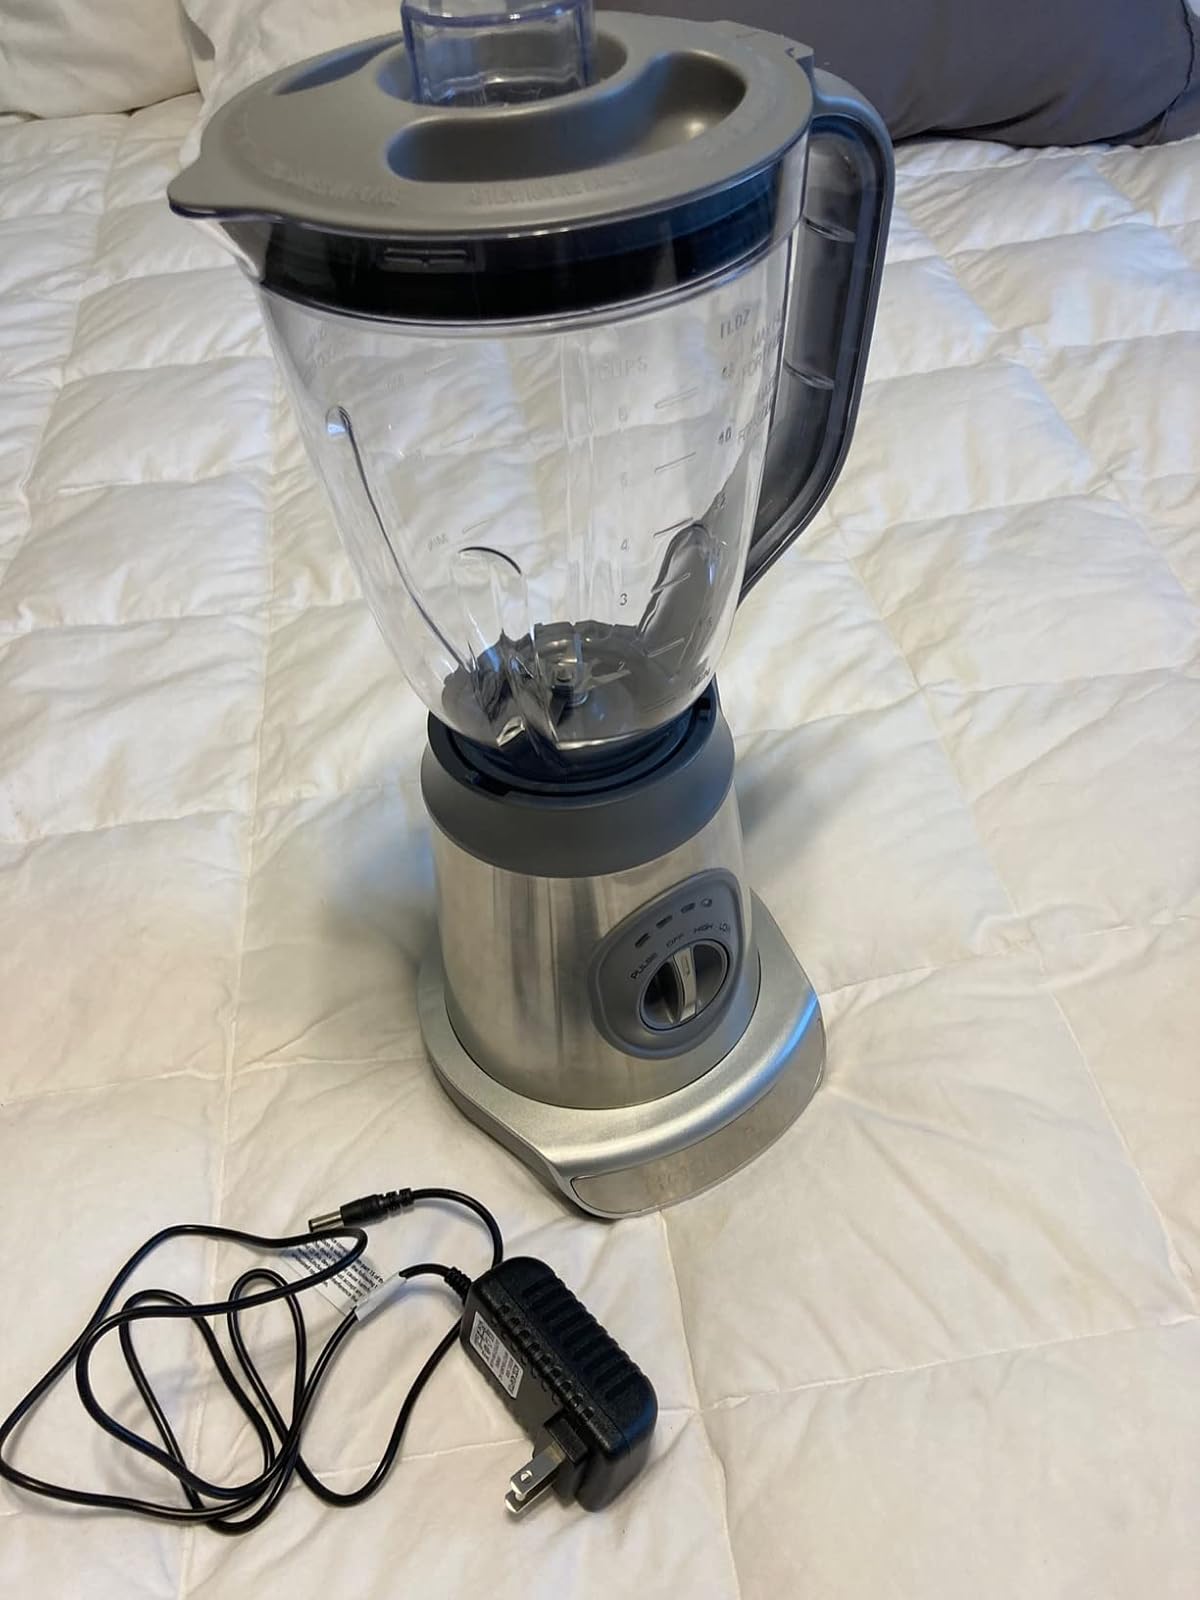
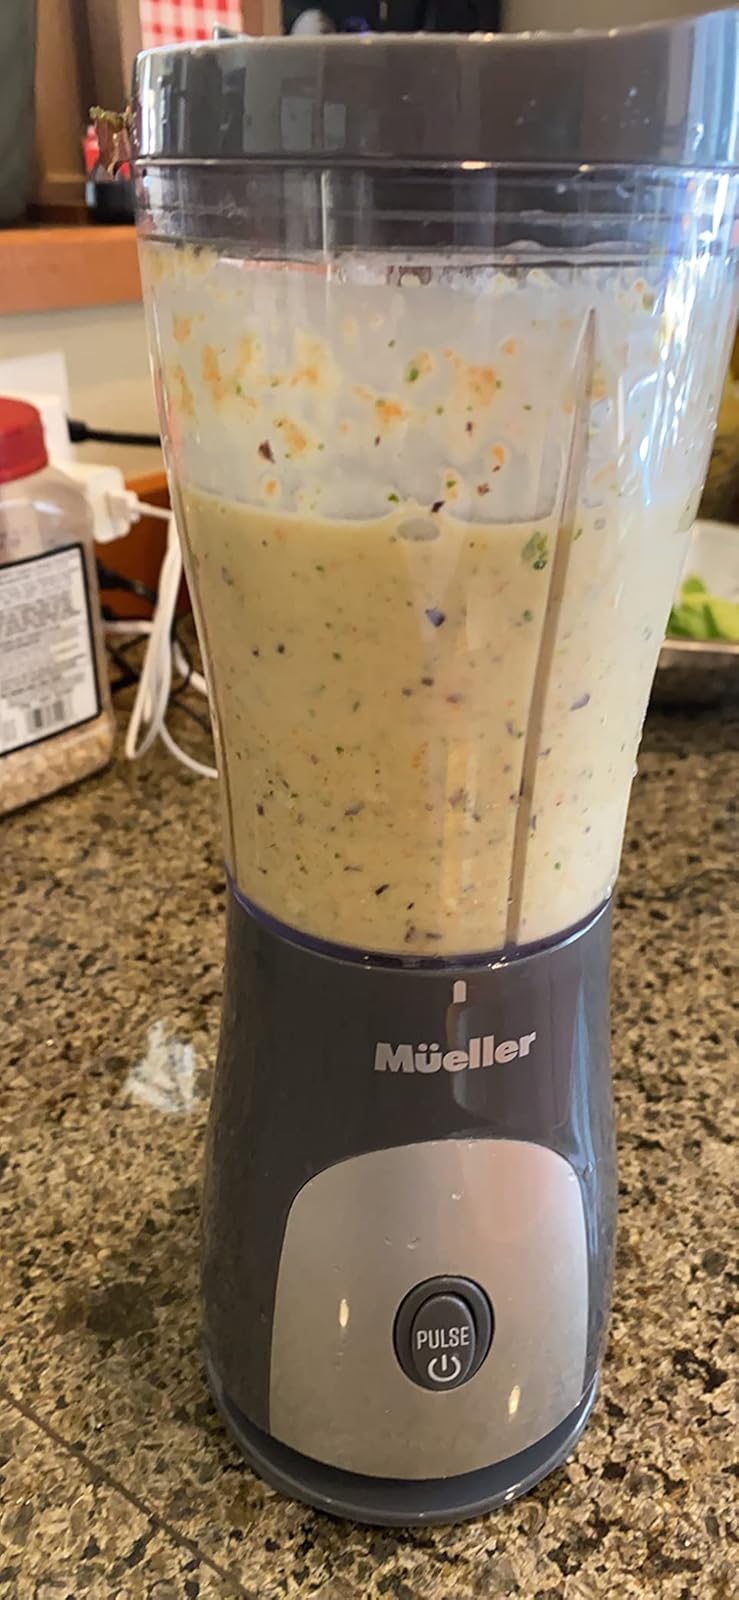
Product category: items_blender
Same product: no